Collins-class submarine

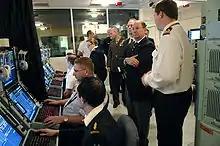
U.S. Secretary of the Navy Donald C. Winter observing the Collins Weapon System Trainer Facility at HMAS "Stirling" in August 2007

Lockheed Martin, Thales, STN Atlas, and Raytheon were approached to provide tenders to design and assemble a new combat system for the submarines, with all four submitting proposals during early 2000. In May 2000, after the DSTO tested operational versions of the proposed combat software packages, the Lockheed and Thales tenders were eliminated, despite the Thales proposal being rated better than Raytheon's. After indepth testing of the remaining systems and observations of the systems in action, the German STN Atlas ISUS 90-55 aboard an Israeli "Dolphin"-class submarine and the American Raytheon CCS Mk2 aboard a USN "Los Angeles"-class submarine, it was decided that the STN Atlas system was the best for the class. However, political pressure from both the United States and Australia, questions about the security problems and possible leaks involved with a European combat system linked to American weapons, and desires to increase the political and military ties between Australia and the United States resulted in the cancellation of the tender program in July 2001 and the decision to enter a joint development program with the United States, with a formal agreement signed on 10 September 2001 at the Pentagon. The replacement program received Australian government approval in September 2002.